Hugh Clopton

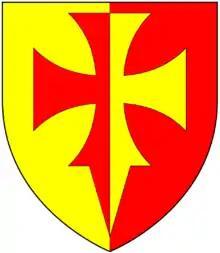
Arms of Clopton of Clopton, in the parish of Stratford-upon-Avon, Warwickshire: "Per pale or and gules, a cross patée fitchée counterchanged". As seen on the monument to George Carew, 1st Earl of Totnes (1555–1629), and his wife Joyce Clopton (died 1637) in the Church of the Holy Trinity, Stratford-upon-Avon

Sir Hugh Clopton (c. 1440 – 15 September 1496) was a Lord Mayor of London, a member of the Worshipful Company of Mercers and a benefactor of his home town of Stratford-upon-Avon in Warwickshire.